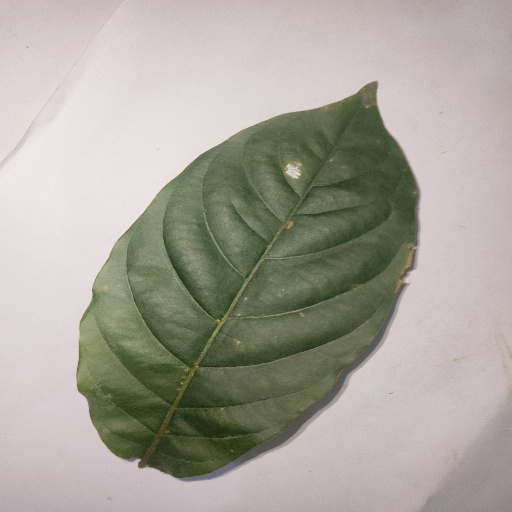
Species: HariTaki
Leaf condition: Bacterial Spot